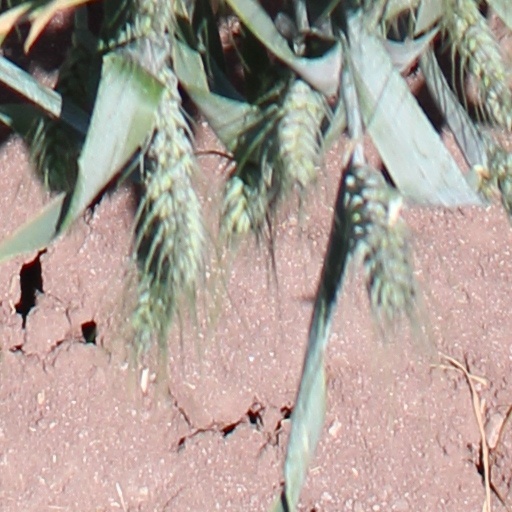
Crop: wheat